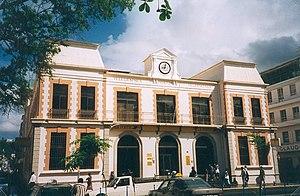
FC Georgio 1997 Cette photo peut être reproduite en mentionnant son auteur
Fort-de-France est une commune française, chef-lieu de la Martinique. Ses habitants sont appelés les Foyalais. Cette ville qui compte un peu plus de 80 000 habitants en 2017, concentre d'importantes fonctions administratives, militaires et culturelles. C'est aussi un pôle économique, commercial et portuaire majeur de l'archipel des Petites Antilles. L'unité urbaine, c'est-à-dire l'agglomération au sens statistique et morphologique tel que l'Insee l'a défini, comprend 125 036 habitants en 2014. Cependant, Fort-de-France est au cœur d'une conurbation de 165 500 habitants, incluant la commune limitrophe du Lamentin où se situent d'importantes zones d'activités et l'aéroport international Martinique Aimé Césaire, la commune de Schœlcher, ville universitaire, et les communes de Saint-Joseph et de Case-Pilote.
L’Hôtel des Postes est un bâtiment de style néo-classique situé rue de la Liberté à Fort-de-France, en Martinique. Il abrite la Poste centrale de Fort-de-France.